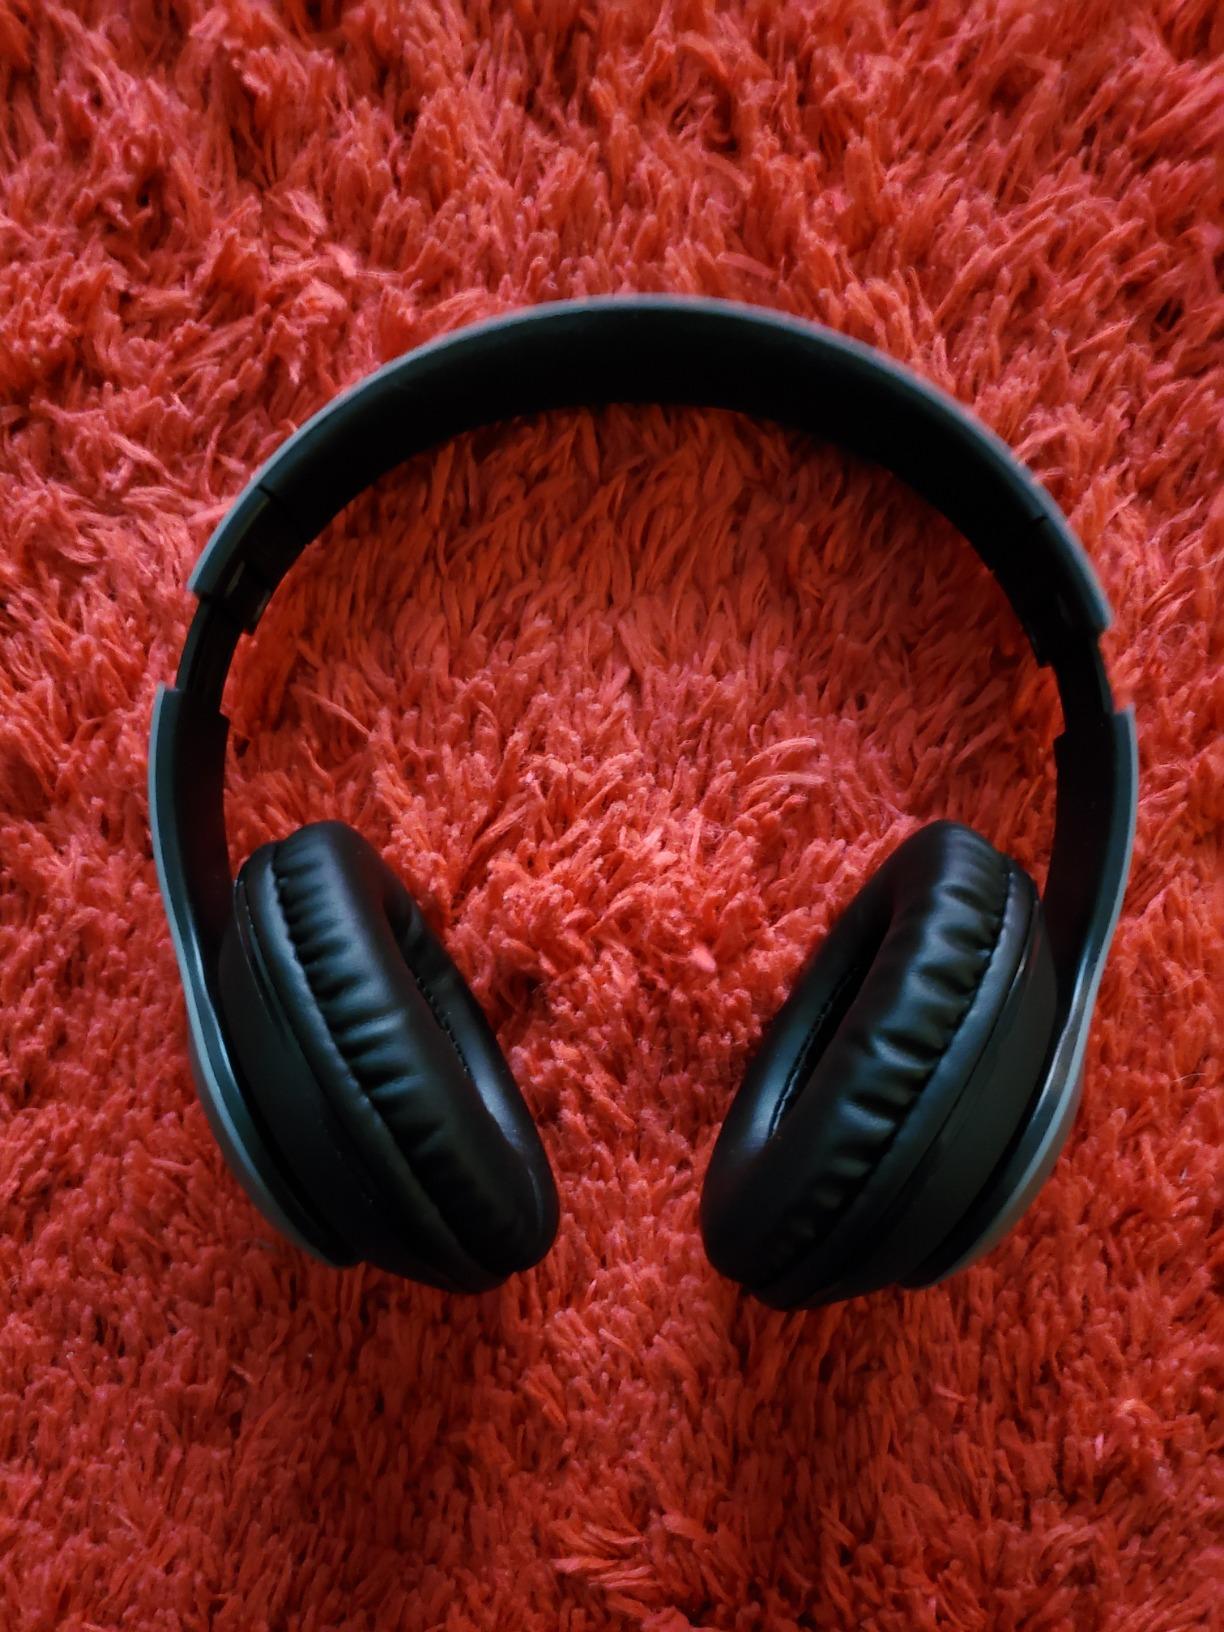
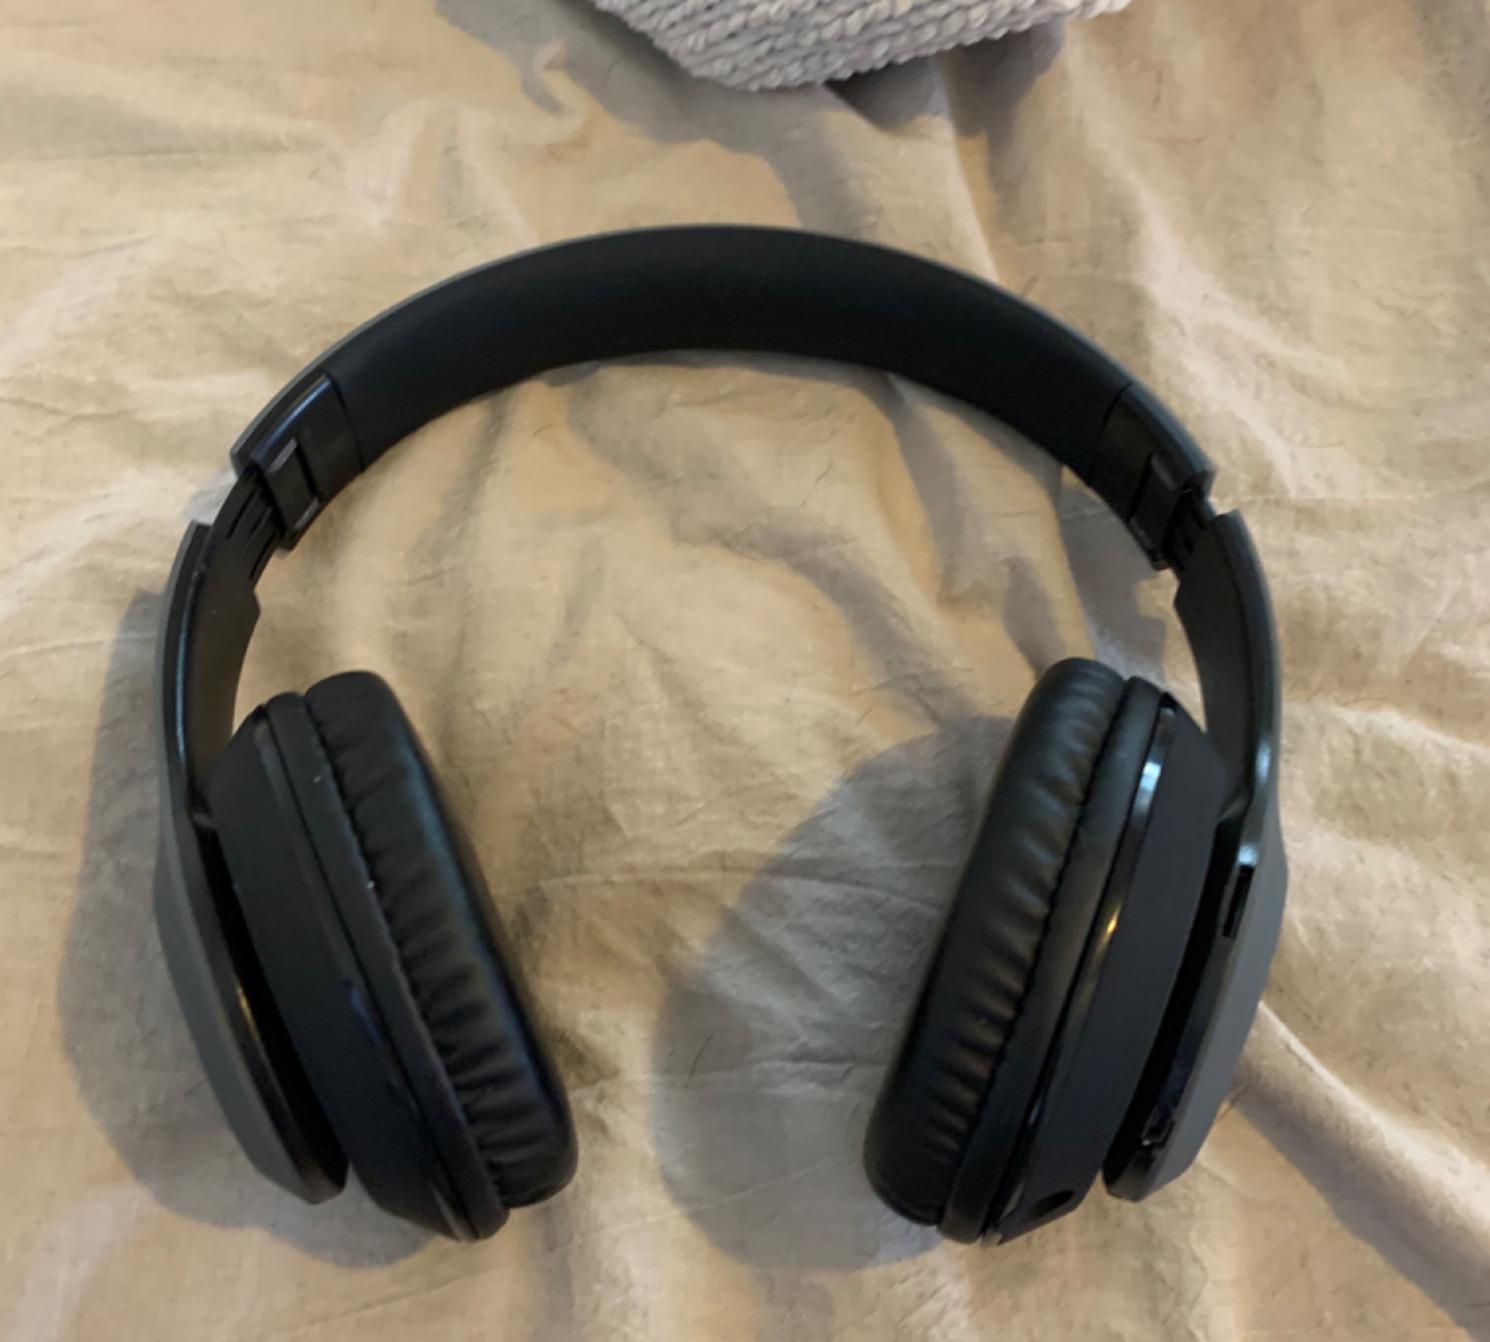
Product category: headphones
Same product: yes